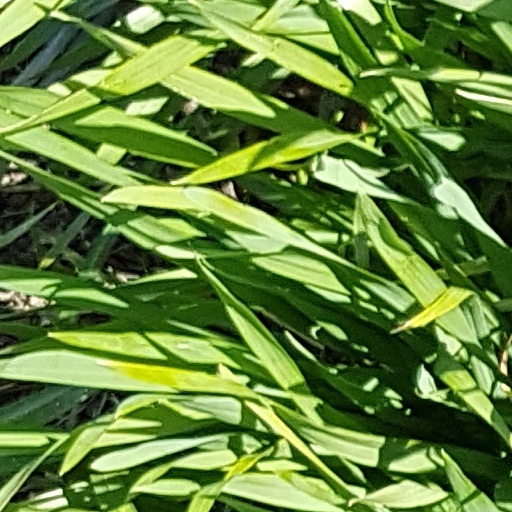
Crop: wheat